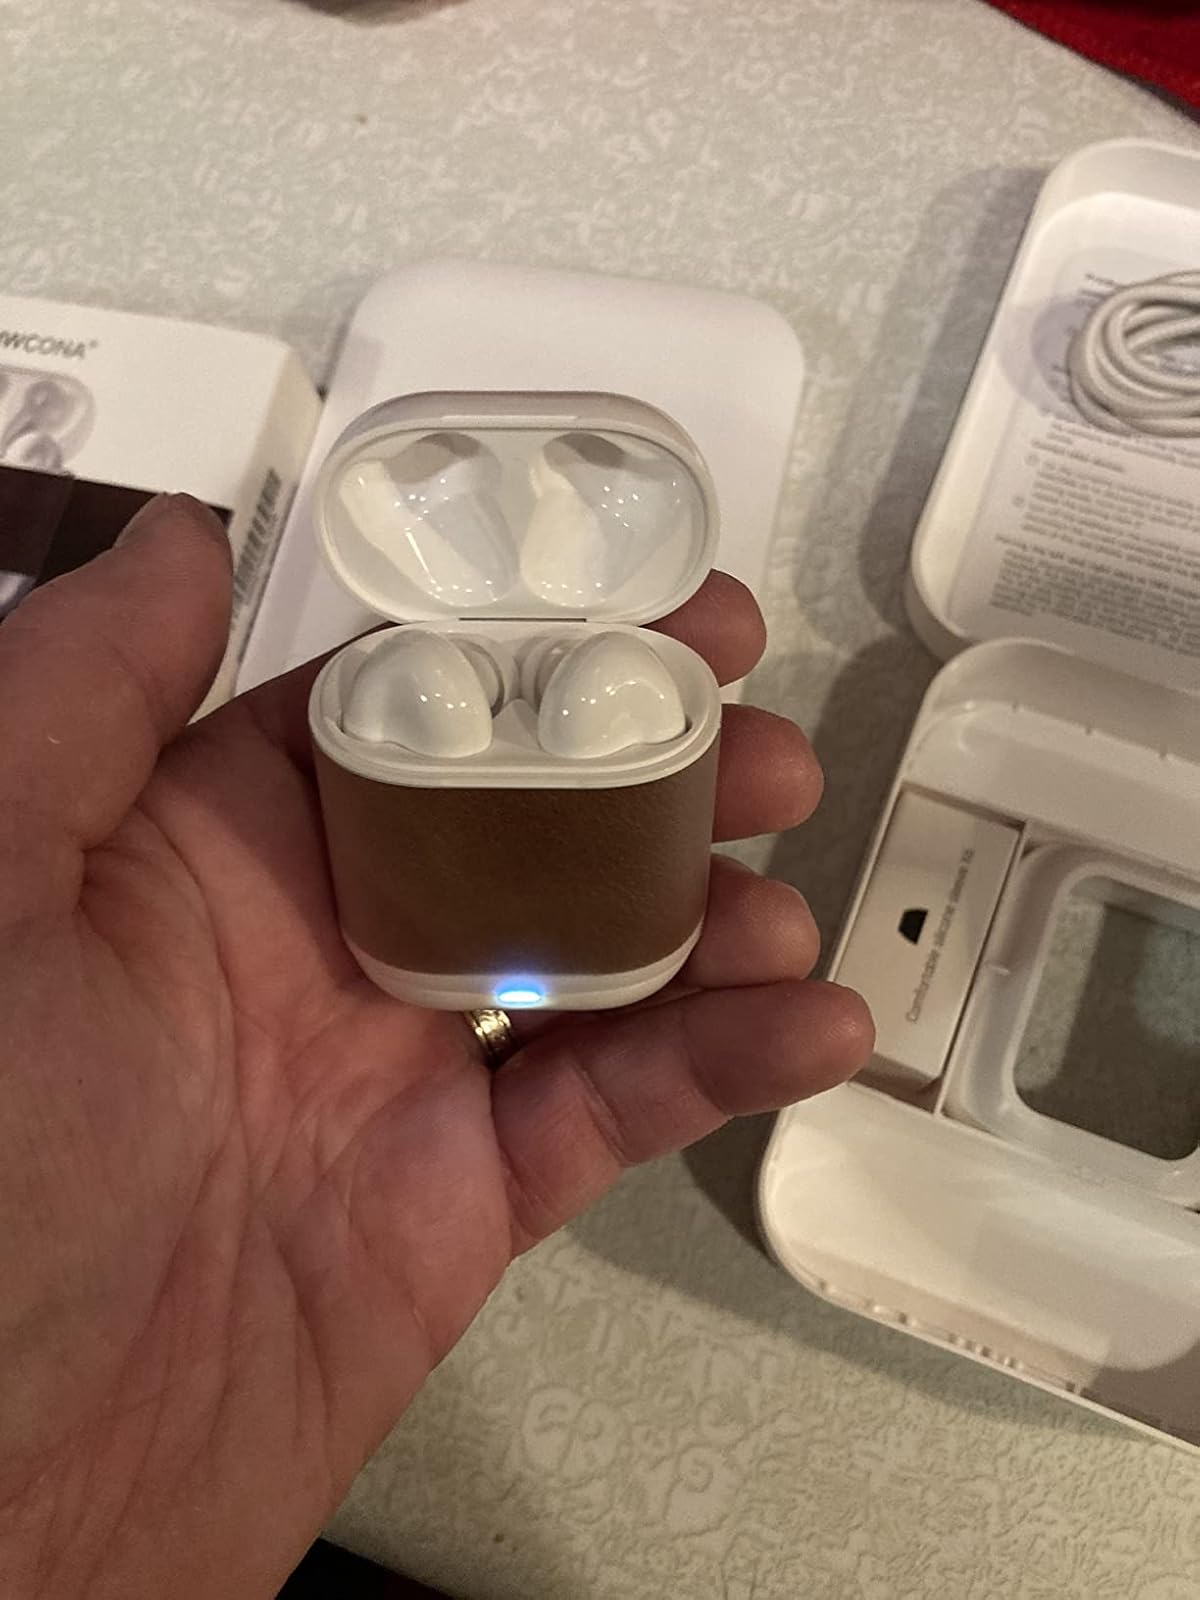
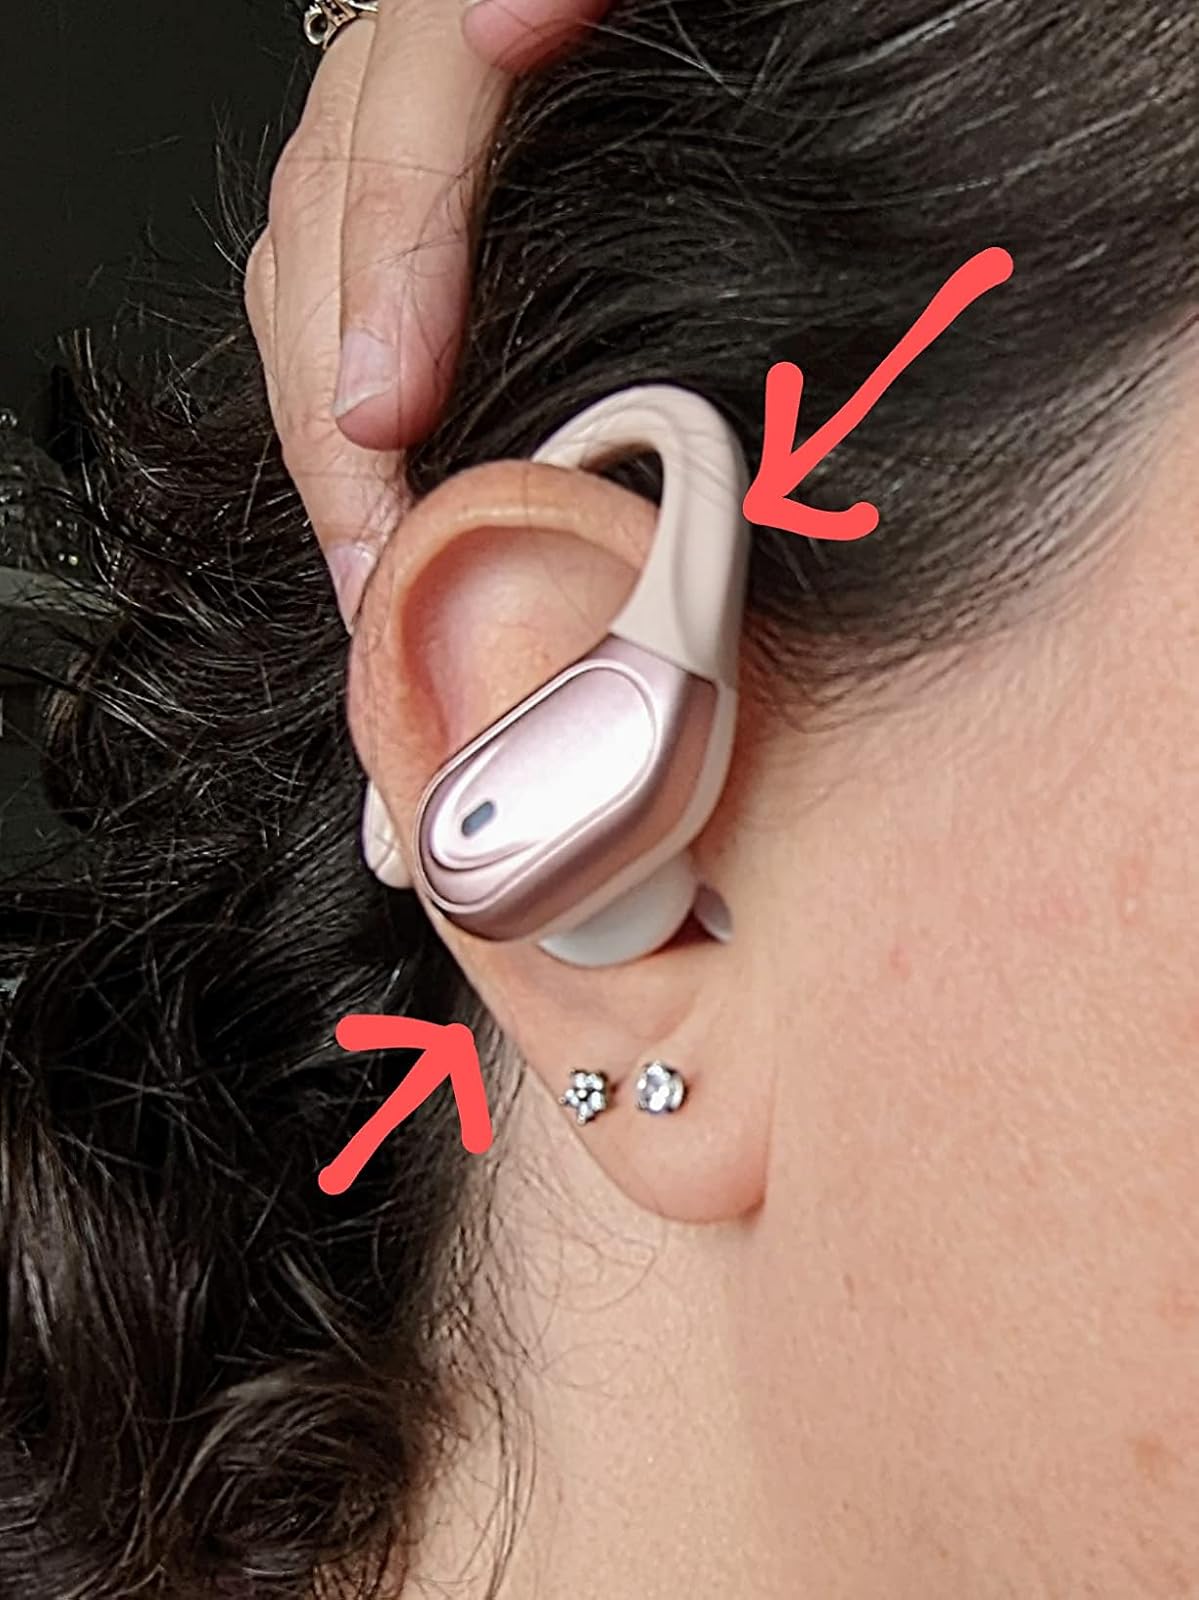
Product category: earbuds
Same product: no